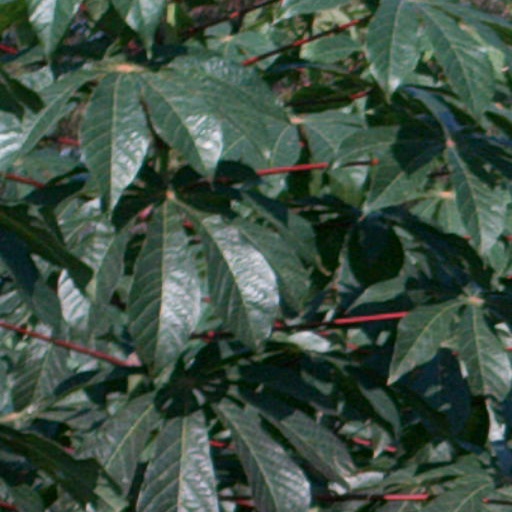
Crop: cassava